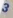
Number: 3